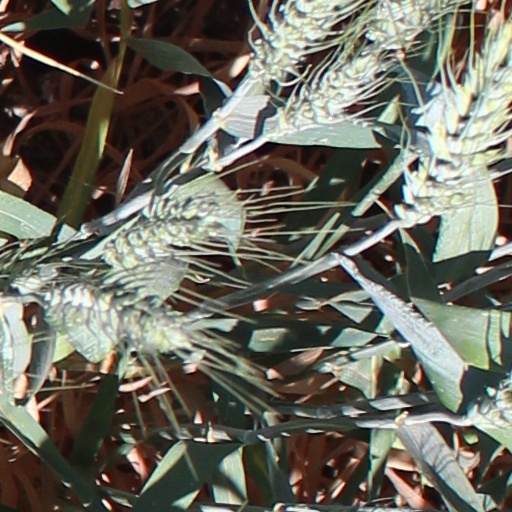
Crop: wheat